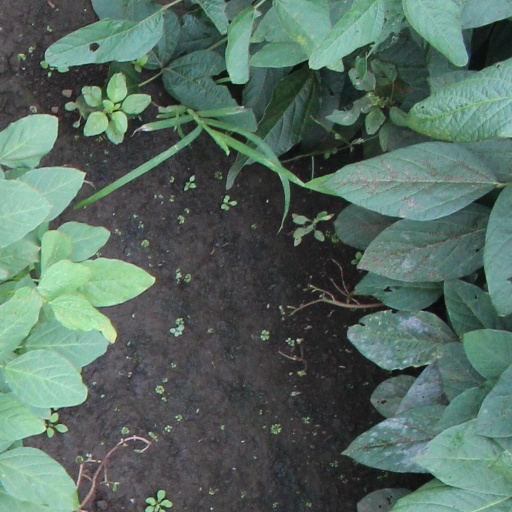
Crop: soybean